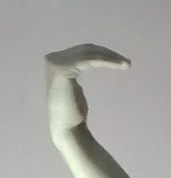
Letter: haa